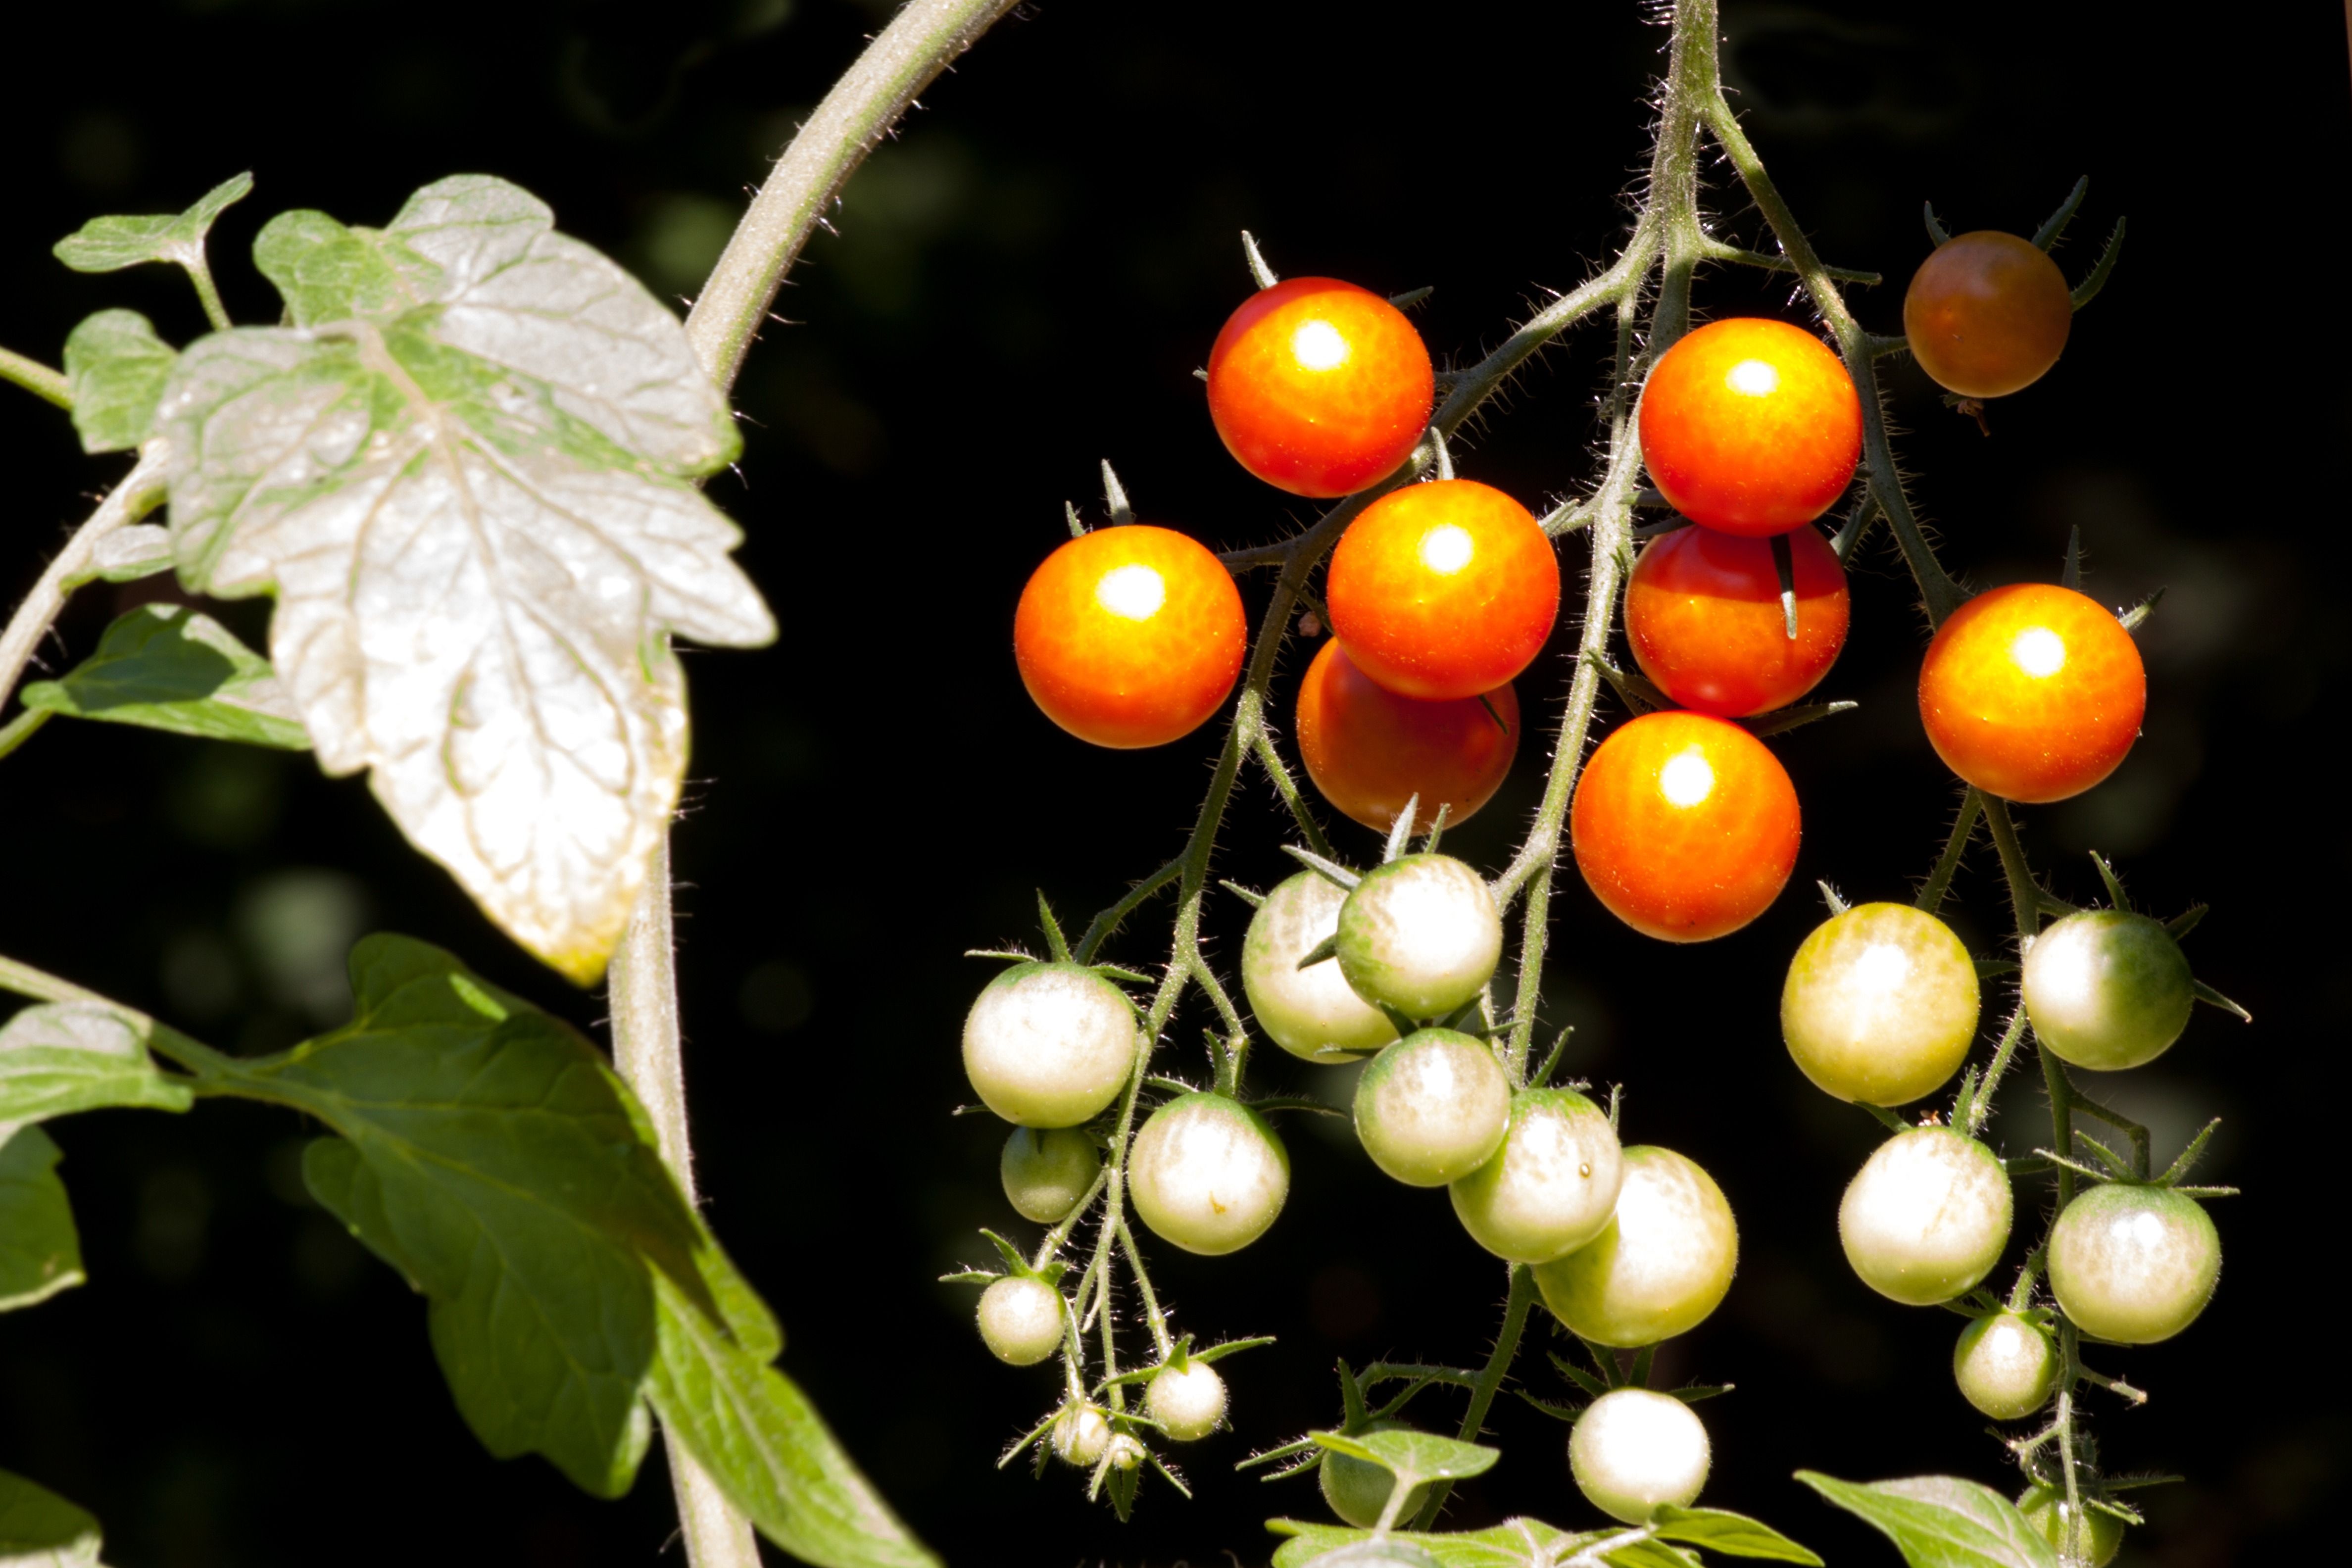
tree, nature, branch, plant, fruit, leaf, flower, ripe, food, green, produce, vegetable, autumn, flora, tomato, grown, macro photography, flowering plant, nachtschattengew chs, maturation, solanum lycopersicum, paradeisapfel, land plant, party tomatoes